Brownfield land

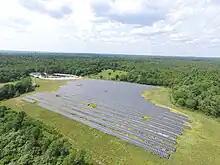
Solar arrays on a full landfill in Rehoboth, MA

A solar landfill is a repurposed used landfill that is converted to a solar array solar farm.